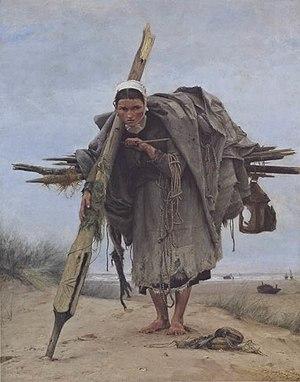
La femme aux épaves (c.1880).